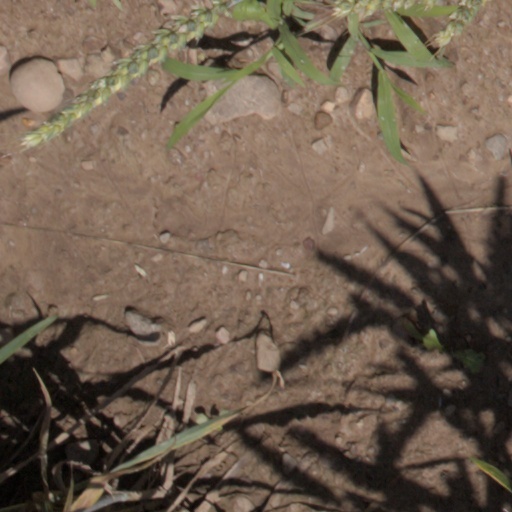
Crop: wheat